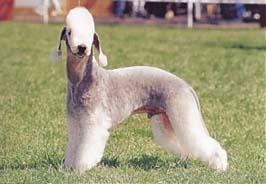
Bedlington_terrier